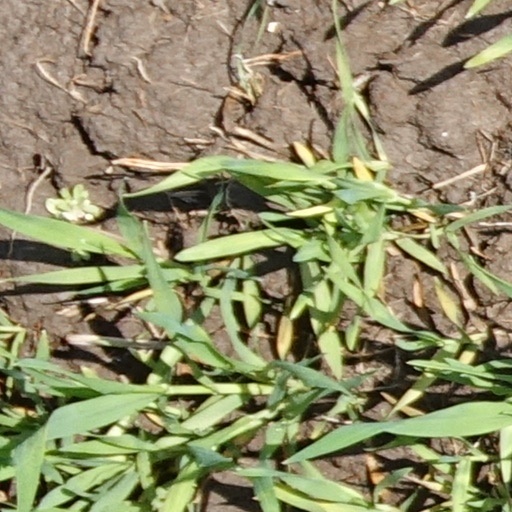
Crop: wheat